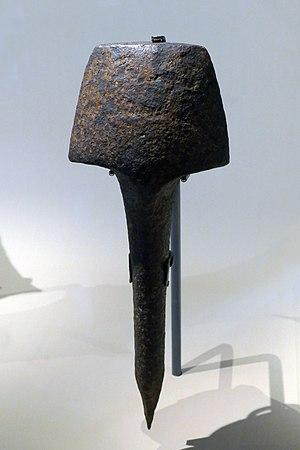
Marteau (mala) Population Mfumte (Nigeria et Cameroun) Artiste inconnu Fin du 19e siècle Fer Objet présenté lors de l'exposition Frapper le fer. L'art des forgerons africains au musée du quai Branly Jacques Chirac.
Les Mfumte sont une population d'Afrique centrale vivant sur les hauts plateaux du Grassland au nord-ouest du Cameroun.